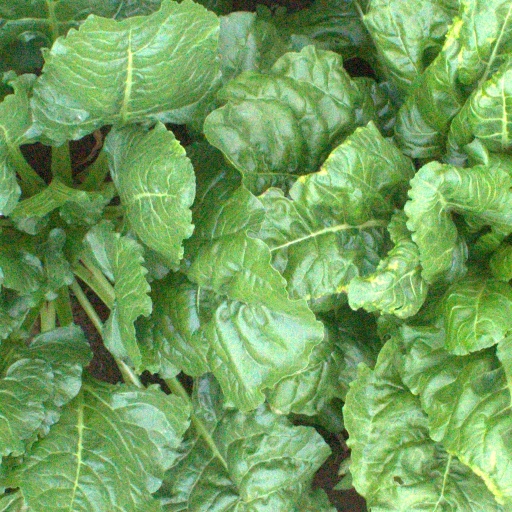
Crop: sugar beet